Larry Gordon (musician)

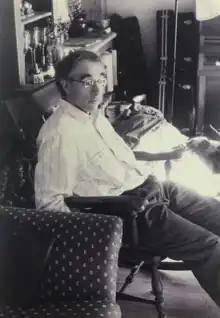
Larry Gordon at home in Marshfield, ca. 1995

Lawrence Edward Gordon (July 3, 1945 – November 9, 2021) was an American singer, teacher, composer and conductor, based in Marshfield, Vermont. He was the co-founder and director of numerous musical ensembles, most notably the Onion River Chorus in 1978 and Village Harmony in 1989. Gordon has been credited with bringing American shapenote music, a predominantly Southern tradition from the mid-19th century on, back to New England in the 1970s.